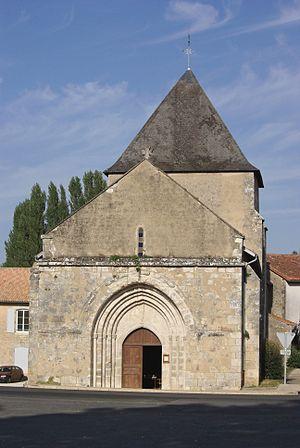
Église Saint-Martin (XIe siècle), façade, Saint-Martin-l'Ars, Vienne, France.France.
Saint-Martin-l'Ars est une commune du Centre-Ouest de la France, située dans le département de la Vienne.